First Bulgarian Empire

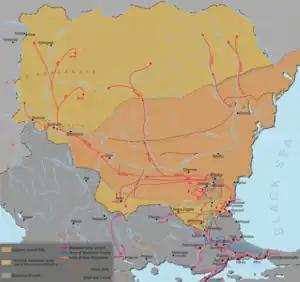
Territorial expansion during the reign of Krum

To the north-east the war with the Khazars persisted and in 700 Khan Asparuh perished in battle with them. Despite this setback the consolidation of the country continued under Asparuh's successor, Khan Tervel (r.700–721). In 705 he assisted the deposed Byzantine Emperor Justinian II in regaining his throne in return for the "Zagore" region of Northern Thrace, the first expansion of Bulgaria to the south of the Balkan mountains. In addition Tervel obtained the title "Caesar" and, having been enthroned alongside the Emperor, received the obeisance of the citizenry of Constantinople and numerous gifts. However, three years later, Justinian tried to regain the ceded territory by force, but his army was defeated at Anchialus. Skirmishes continued until 716 when Khan Tervel signed an important agreement with Byzantium that defined the borders and the Byzantine tribute, regulated trade relations and provided for the exchange of prisoners and fugitives. When the Arabs laid siege to Constantinople in 717–718 Tervel dispatched his army to help the besieged city. In the decisive battle before the Walls of Constantinople the Bulgarians slaughtered between 22,000 and 30,000 Arabs forcing them to abandon the undertaking. Most historians primarily attribute the Byzantine–Bulgarian victory with stopping the Arab offensives against Europe.